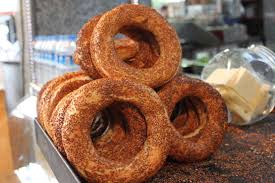
Yemek: simit